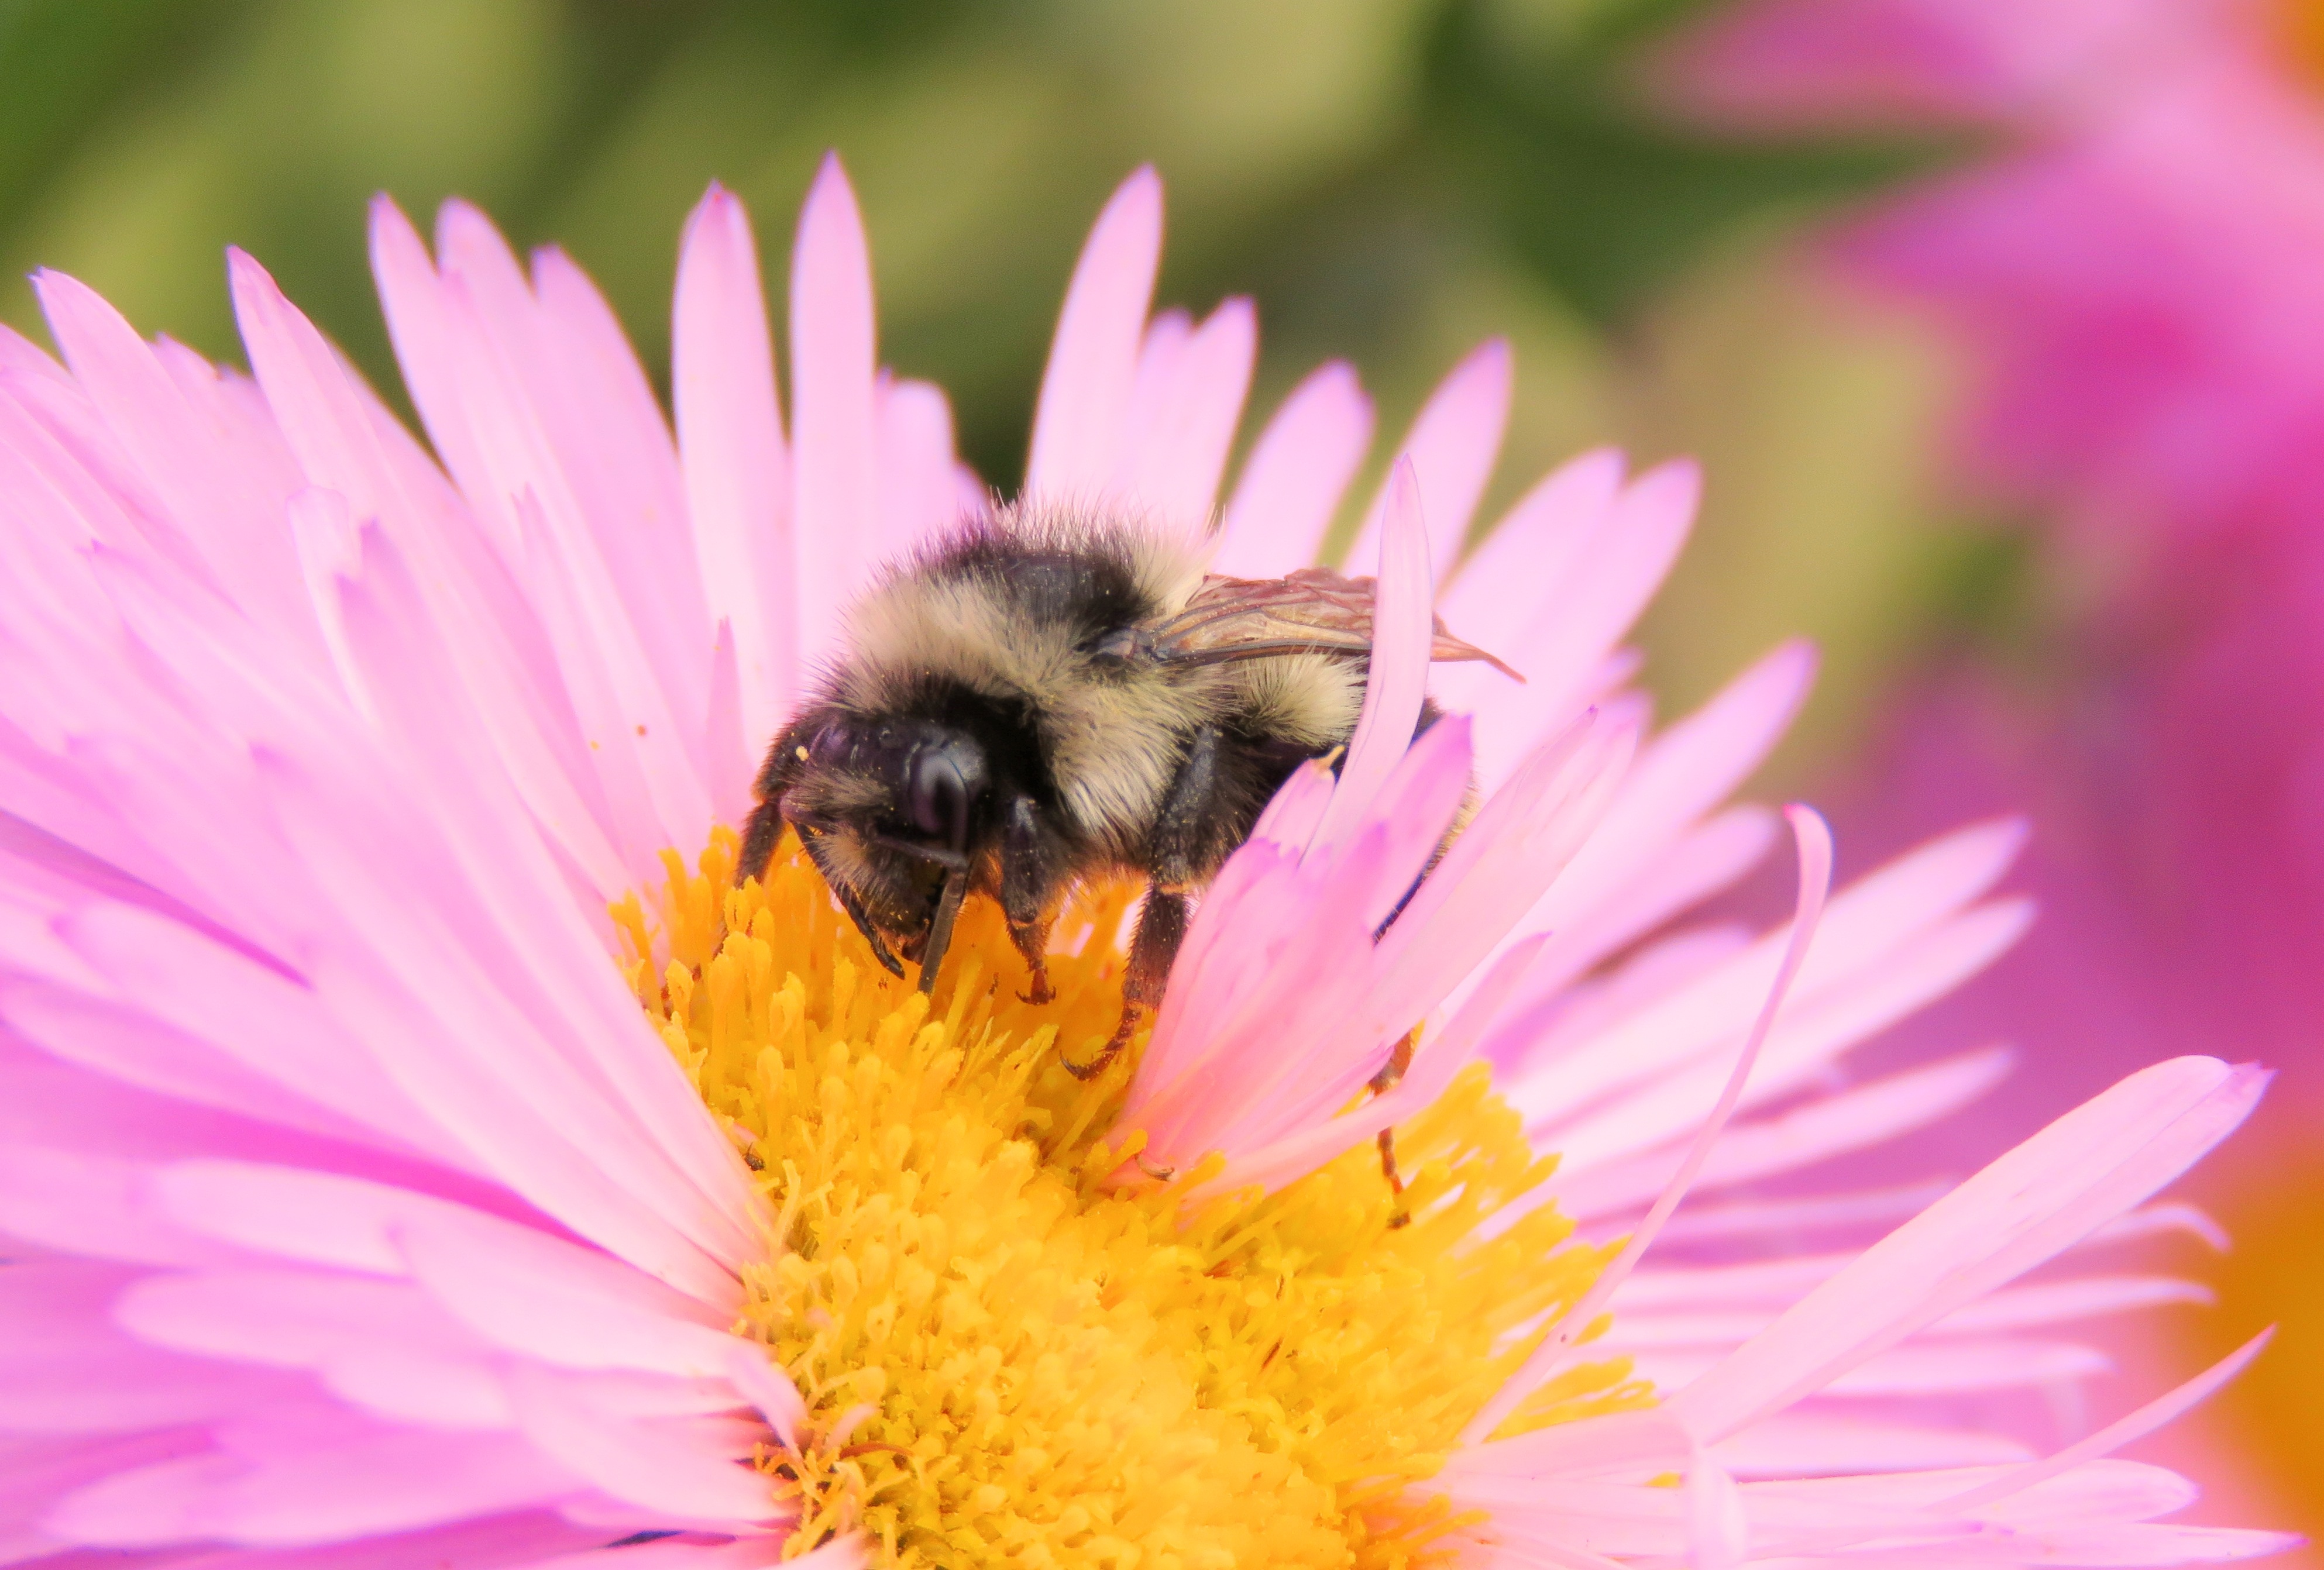
plant, flower, petal, pollen, insect, flora, fauna, invertebrate, close up, aster, bee, bumblebee, nectar, macro photography, honey bee, daisy family, pollinator, membrane winged insect